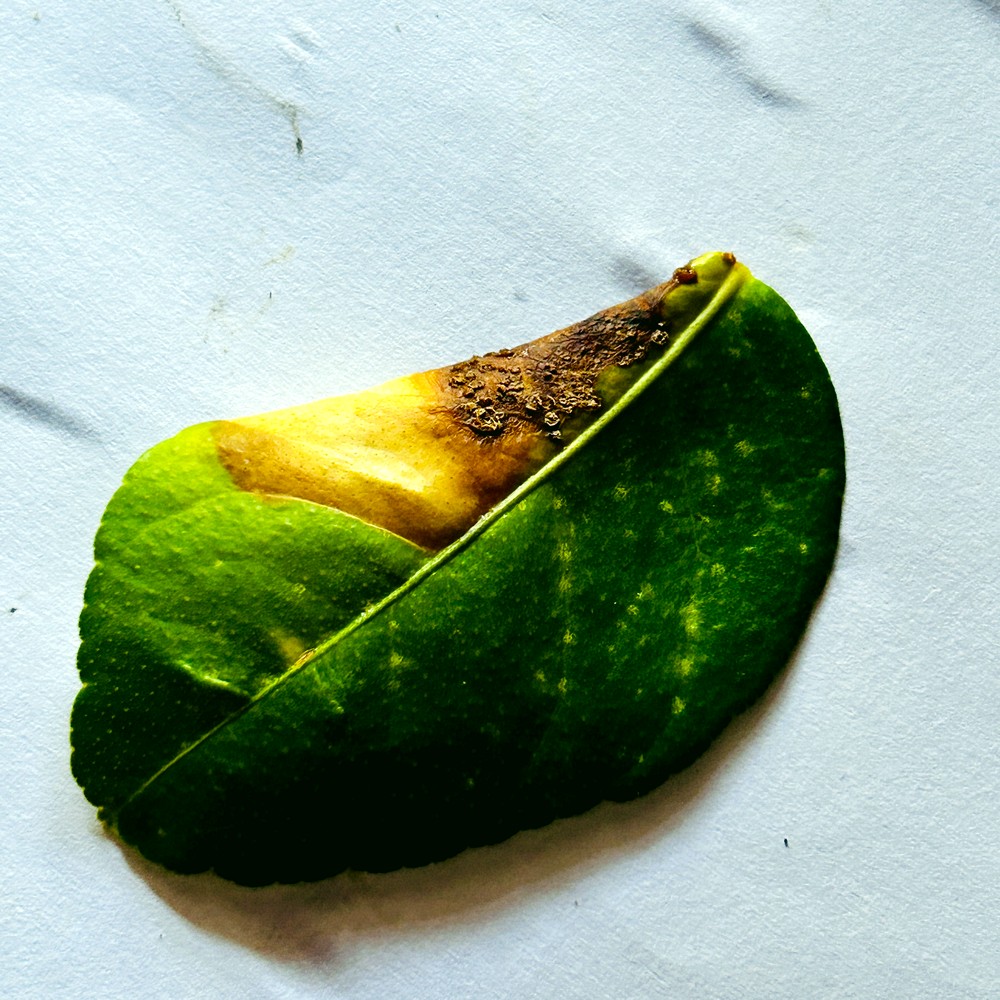
Label: Citrus Canker